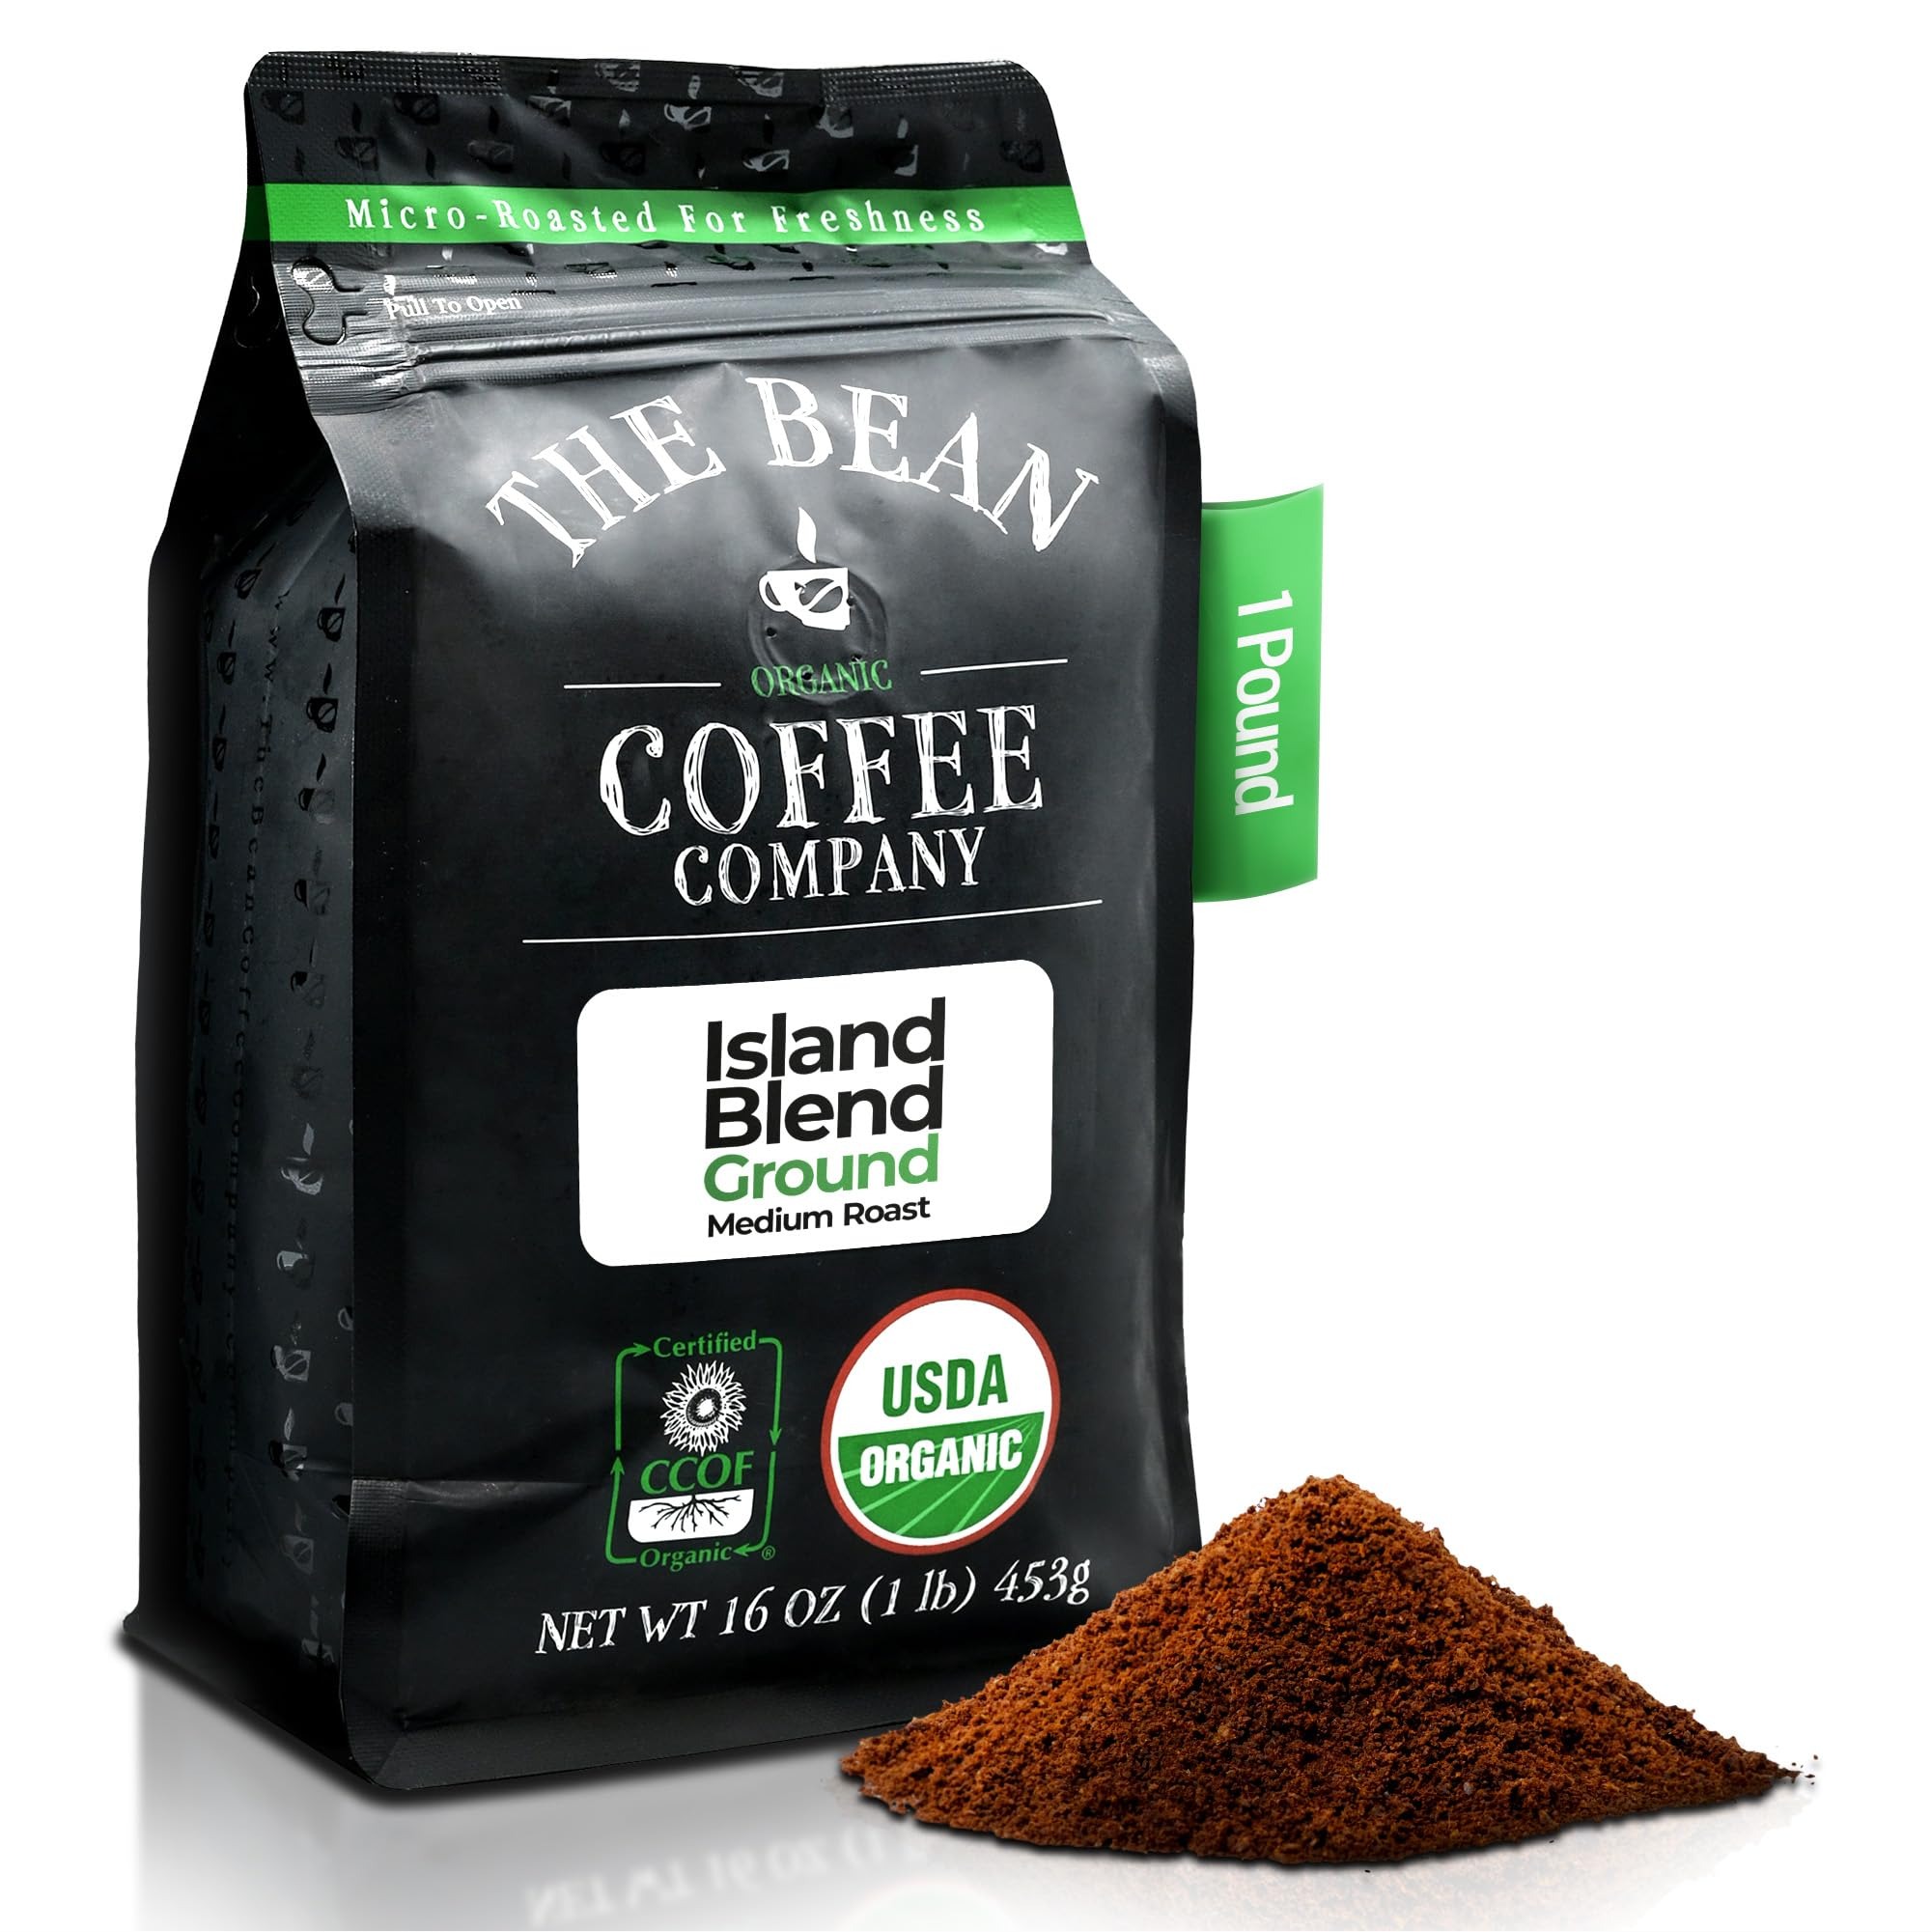
Item Name: The Bean Organic Coffee Company Island Blend, Medium Roast, Ground Coffee, 16-Ounce Bag,Café molido tostado organico
Bullet Point 1: Catch the wave with The Bean Coffee Company's organic ground Island Blend. This medium roast is rich in antioxidants and has a complex, bold flavor accented by notes of the Hawaiian Islands.
Bullet Point 2: SMALL BATCH ROASTED IN THE USA: Like all coffees from The Bean Organic Coffee Company, this 100% Arabica coffee is hand roasted in small batches in the USA and packaged at the peak of its cycle to preserve its natural flavors and fresh-roasted quality
Bullet Point 3: CERTIFIED ORGANIC: The Bean Organic Coffee Company uses 100 percent organic coffee beans, certified by the USDA and CCOF (California Certified Organic Farmers). The Bean Coffee Company uses certified organic flavoring as well
Bullet Point 4: SUSTAINABLE FARMING: Our products are produced using farming practices that maintain and improve soil and water quality, minimize the use of synthetic materials, conserve biodiversity, and avoid genetic engineering
Bullet Point 5: SUPPORT SMALL BUSINESS: We are a family-owned business that began our journey back in 2007 at our local farmer’s market down in Southern California. Since then we have grown our business to bring organic coffee direct to our customers all across the United States!
Product Description: Catch the wave with The Bean Coffee Company's organic ground Island Blend. This medium roast is rich in antioxidants and has a complex, bold flavor accented by notes of the Hawaiian Islands. Like all coffees from The Bean Coffee Company, this 100% Arabica coffee is hand roasted in small batches and packaged at the peak of its cycle to preserve its natural flavors and fresh-roasted quality. The Bean Coffee Company uses 100 percent organic and natural coffee beans, certified by the USDA and CCOF (California Certified Organic Farmers). For freshness, store coffee in an airtight container away from light, heat, and moisture. Offering over 25 years of combined roasting experience, The Bean Coffee Company is committed to great taste, quality, and health by using only the best raw ingredients and innovative roasting processes. It's all about the bean.
Value: 16.0
Unit: Ounce

Price: 18.49